Motorrad (film)

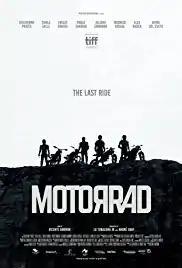
Film poster

Motorrad is a 2017 Brazilian thriller film directed by Vicente Amorim. It was screened in the Contemporary World Cinema section at the 2017 Toronto International Film Festival. The film had concept art of by Brazilian comic artist Danilo Beyruth.